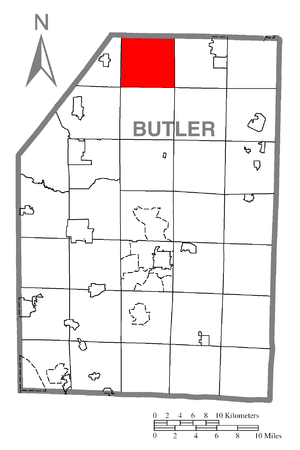
Marion Township est un township, situé dans le comté de Butler, aux États-Unis. En 2010, il comptait une population de 1 239 habitants.